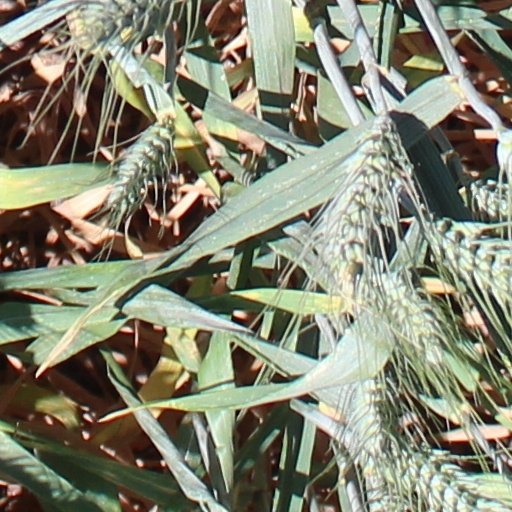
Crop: wheat